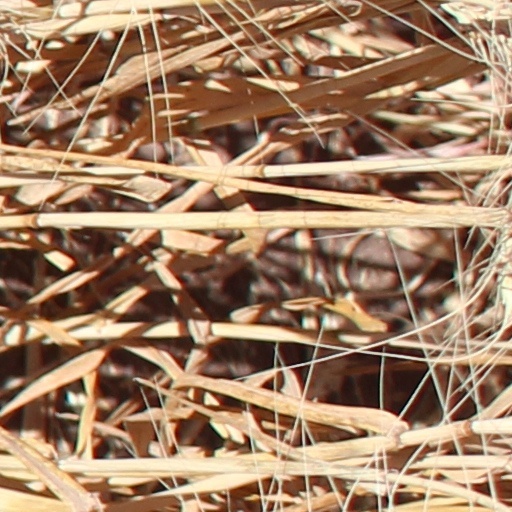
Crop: wheat